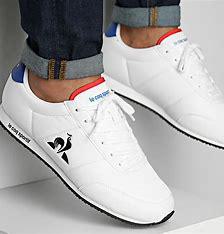
Brand: Le
Model: Coq Sportif 100